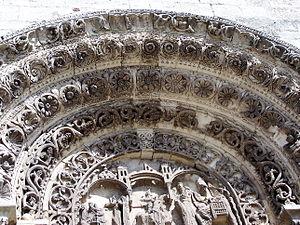
L’église Saint-Lazare est l'église de la ville d'Avallon en Bourgogne. Son architecture est romane et son portail date du XIIᵉ siècle. Elle est consacrée à saint Lazare.